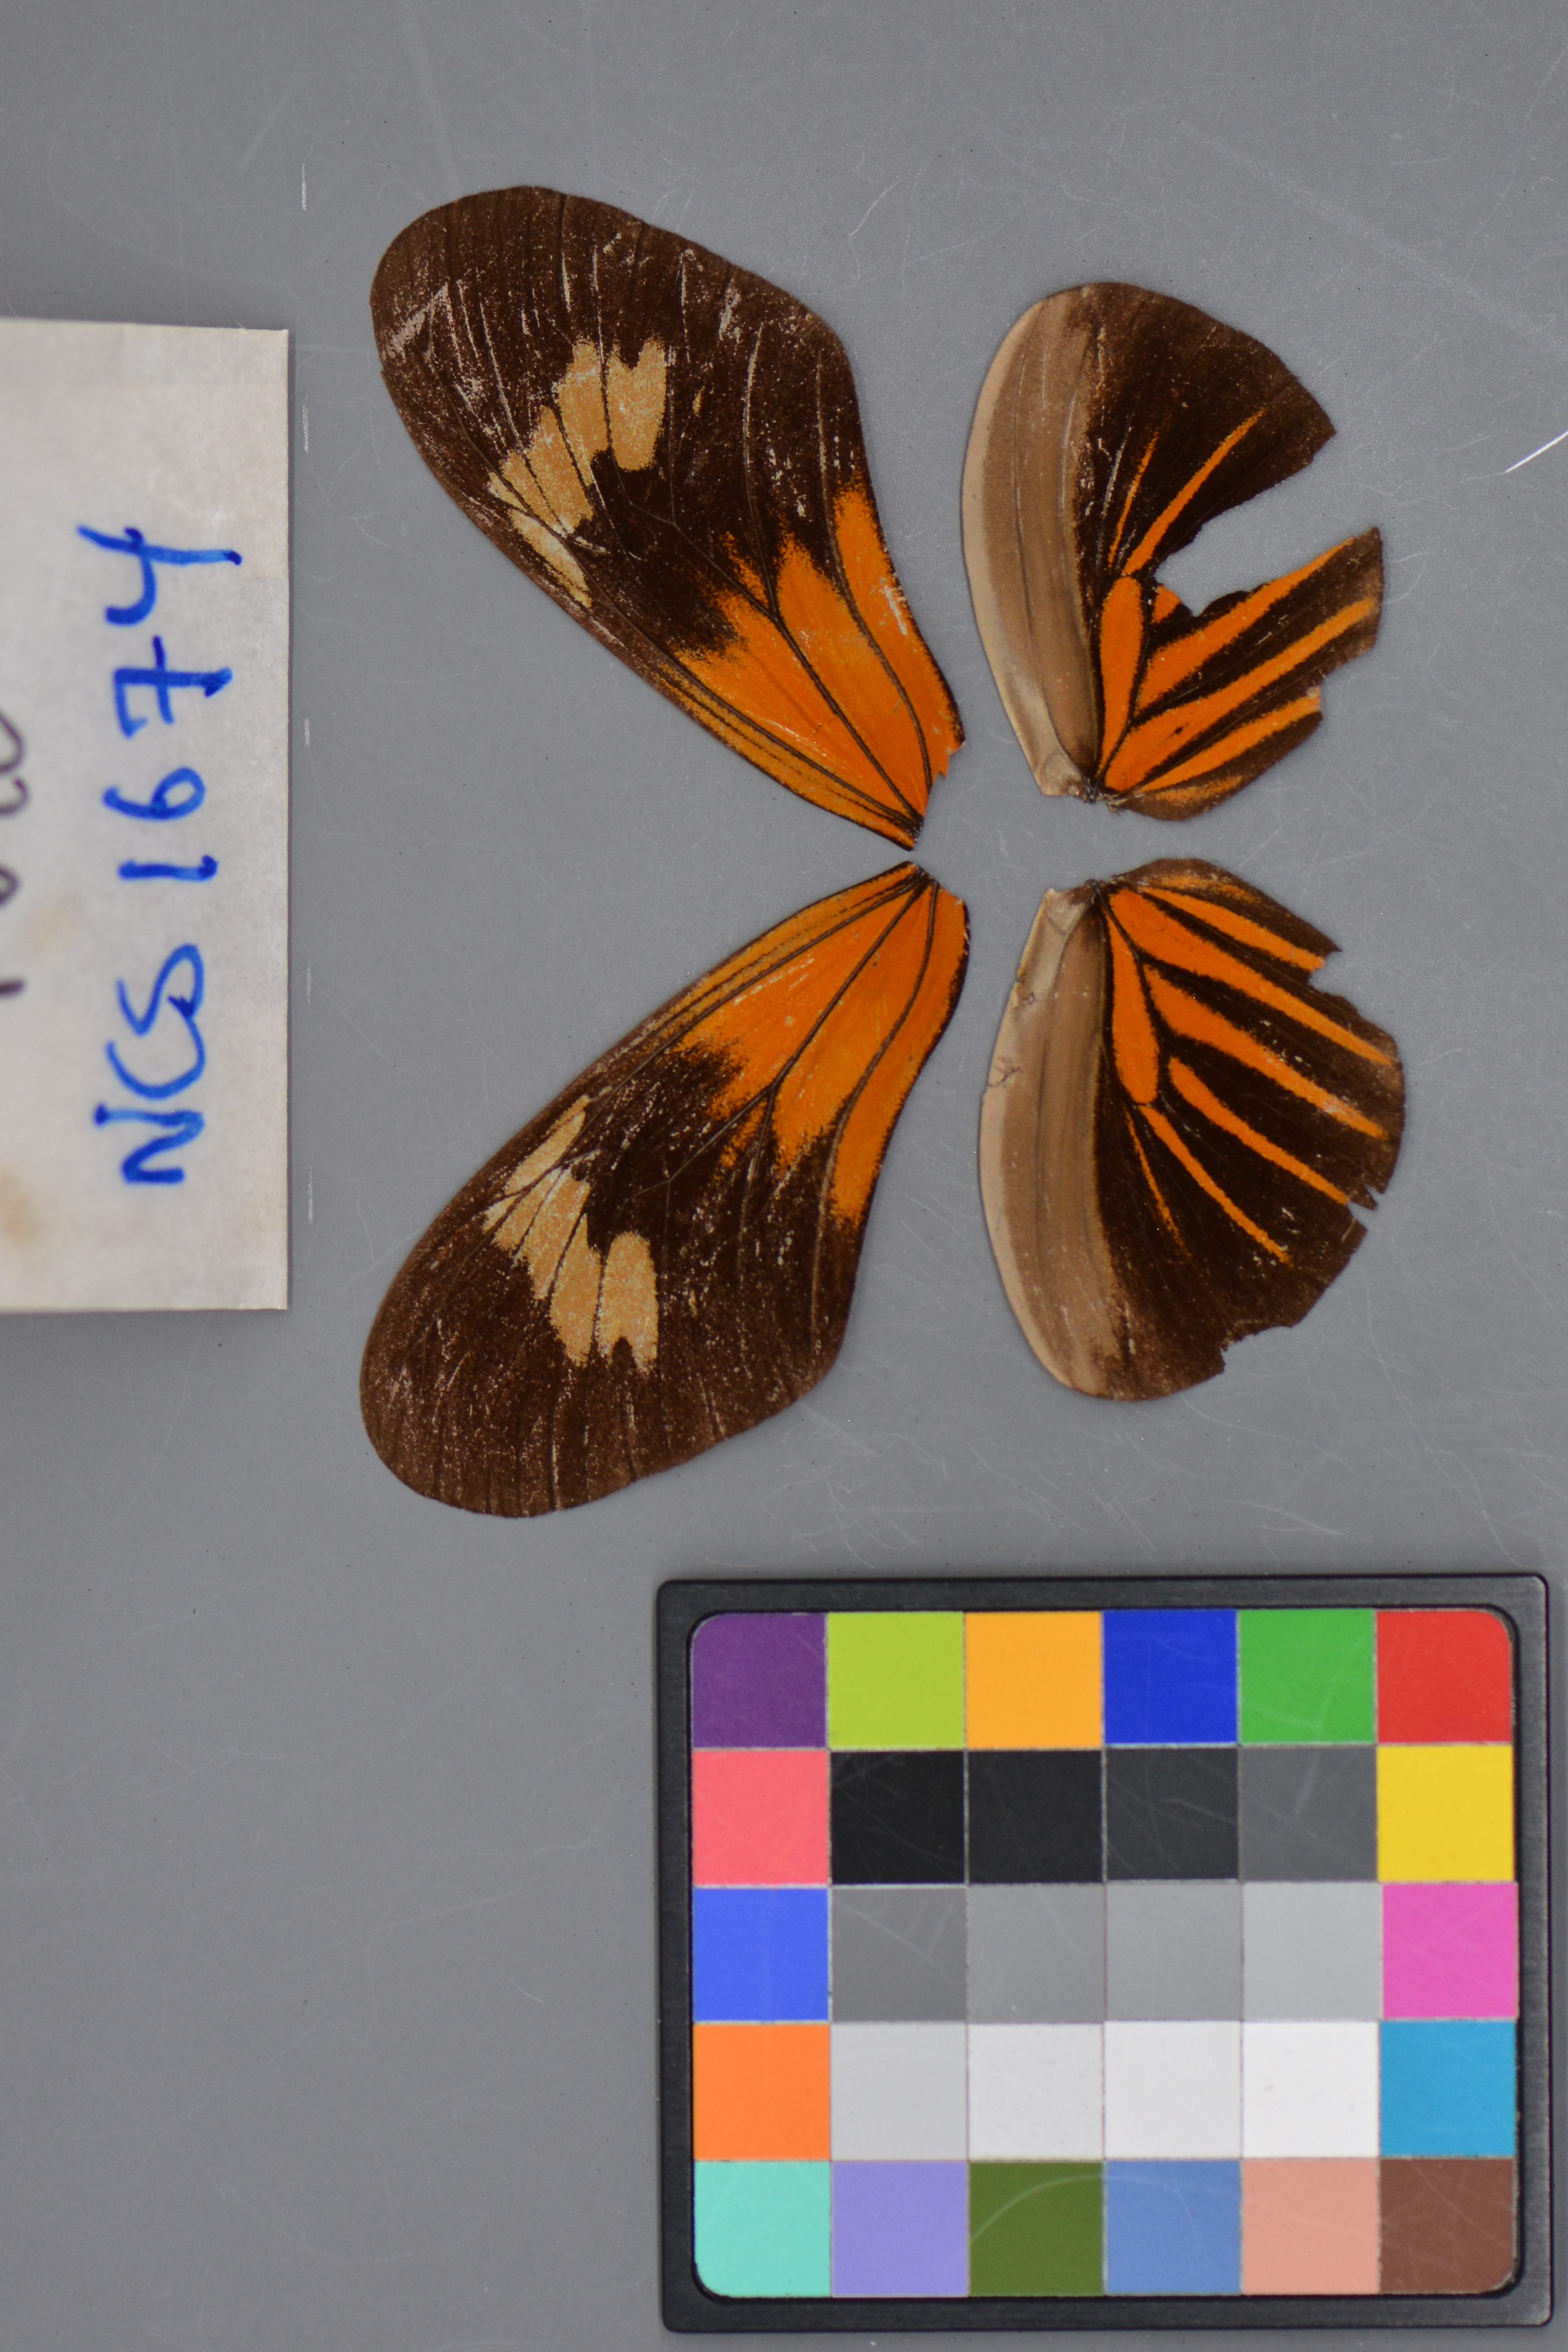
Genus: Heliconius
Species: erato
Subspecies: emma
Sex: male
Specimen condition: damaged
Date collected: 18-Aug-08